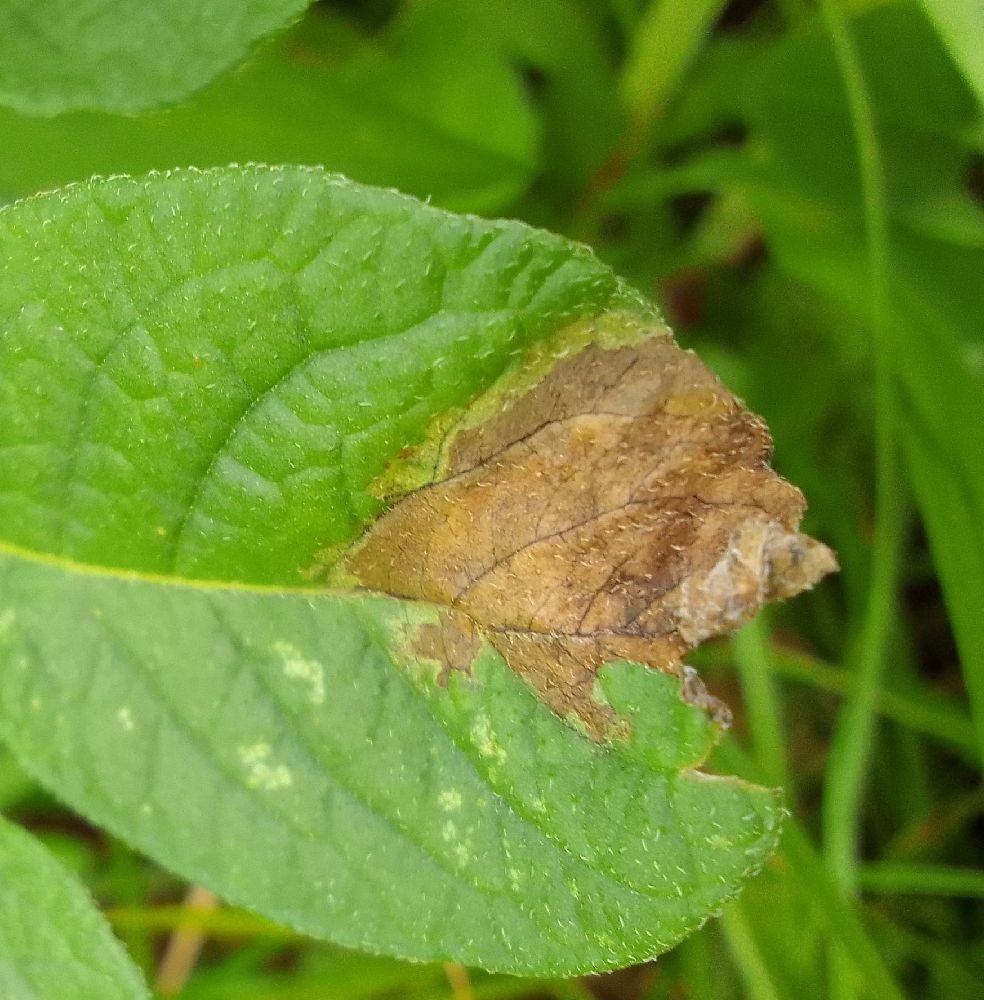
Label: Late blight